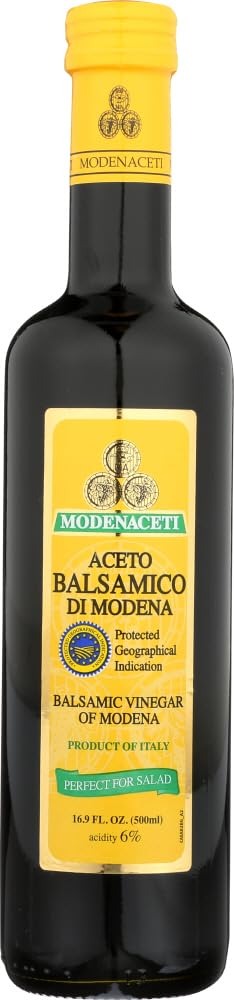
Item Name: MODENACETI VINEGAR BALSAMIC, 16.9 OZ, PK- 3
Value: 50.7
Unit: Fl Oz

Price: 12.855